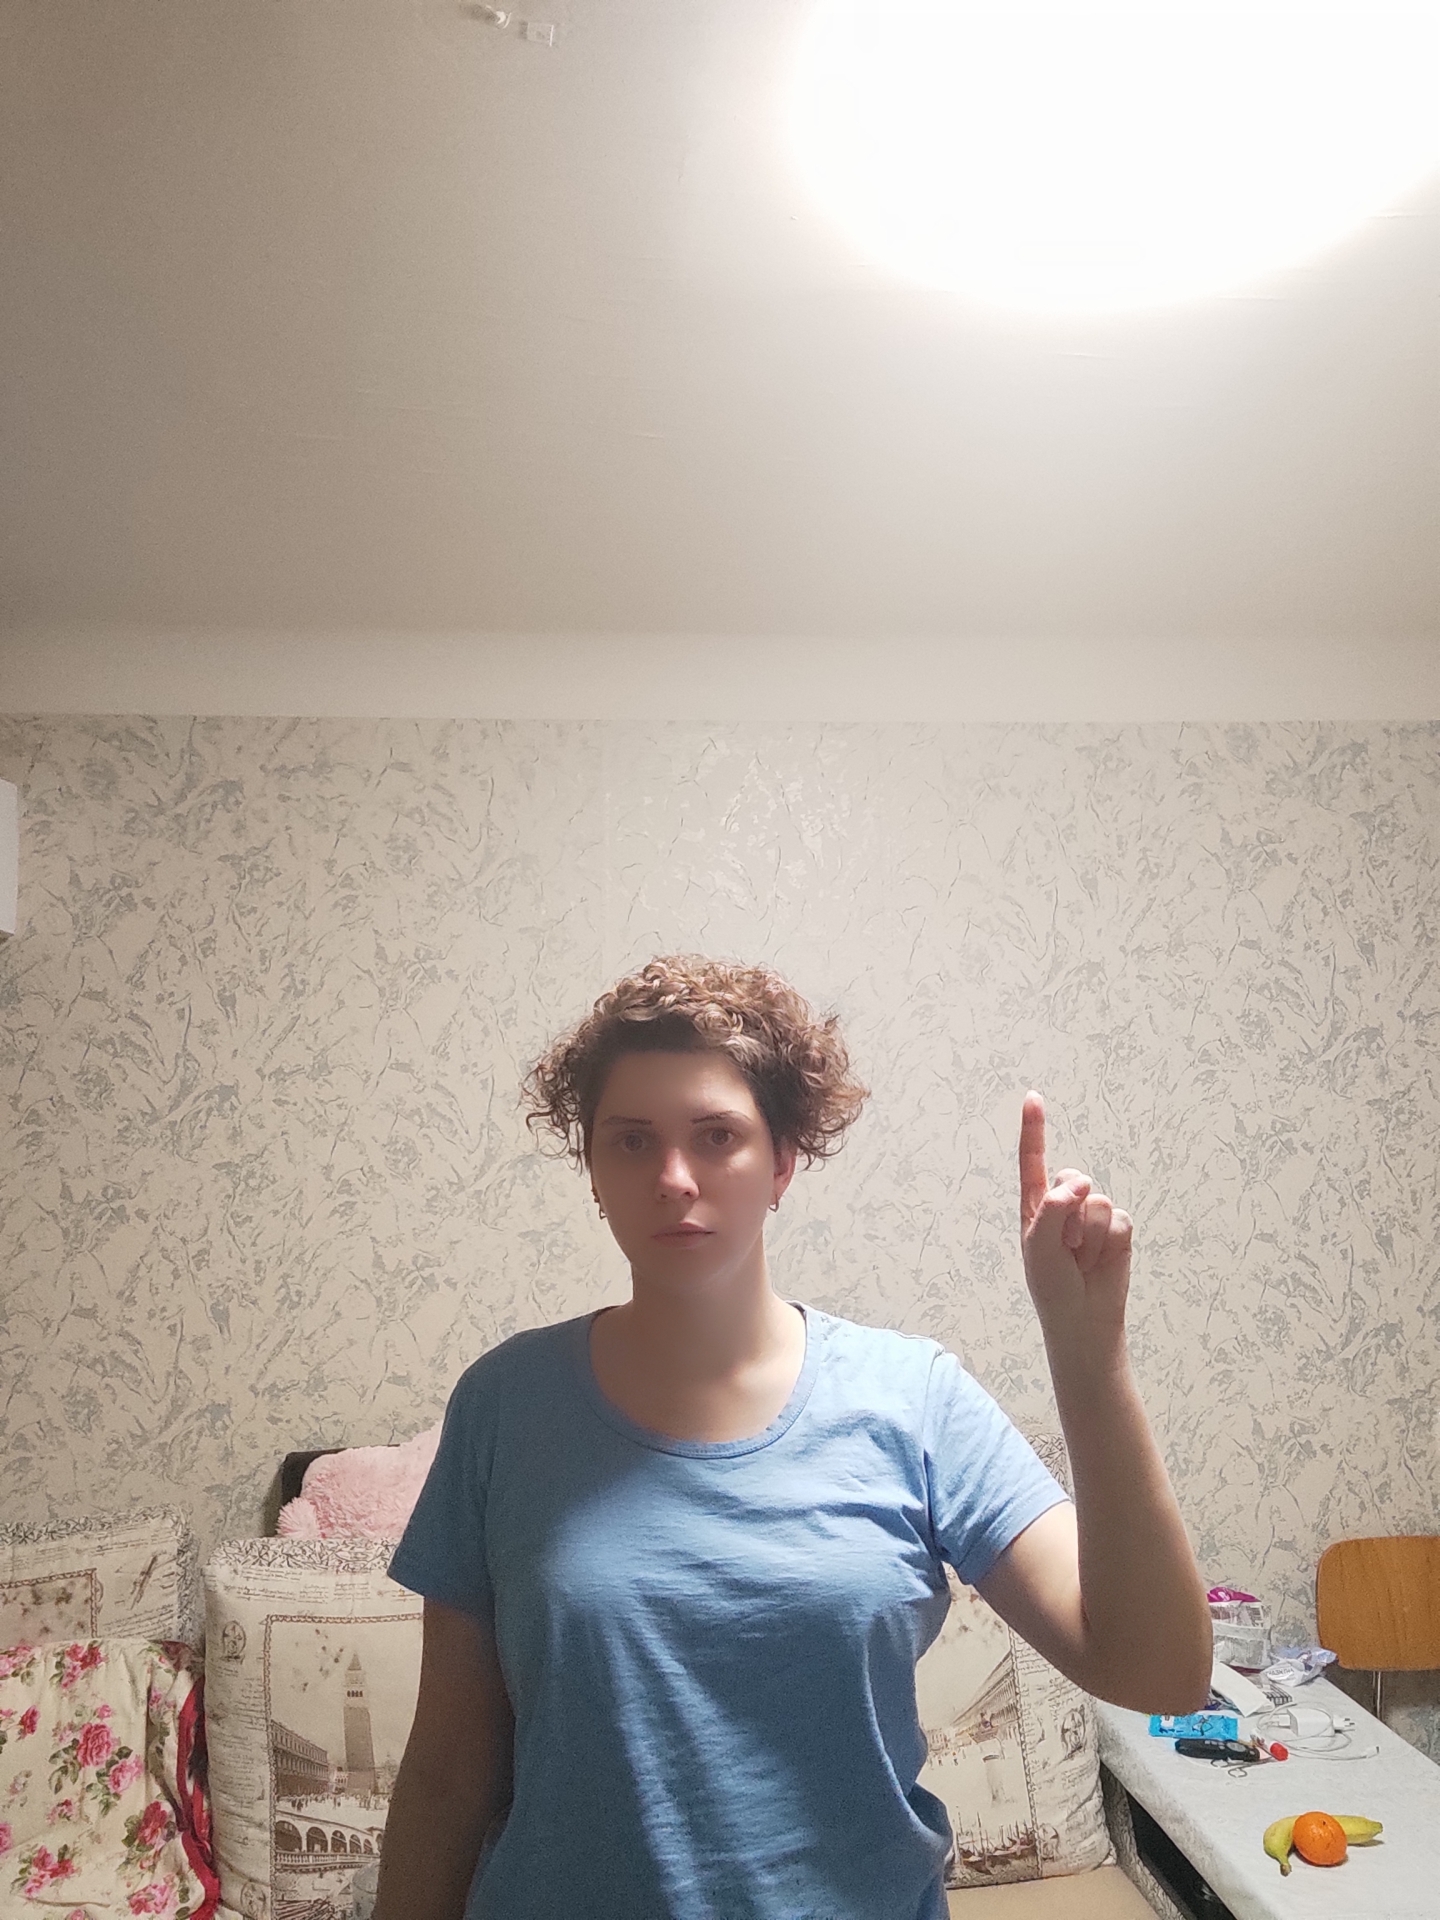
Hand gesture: one